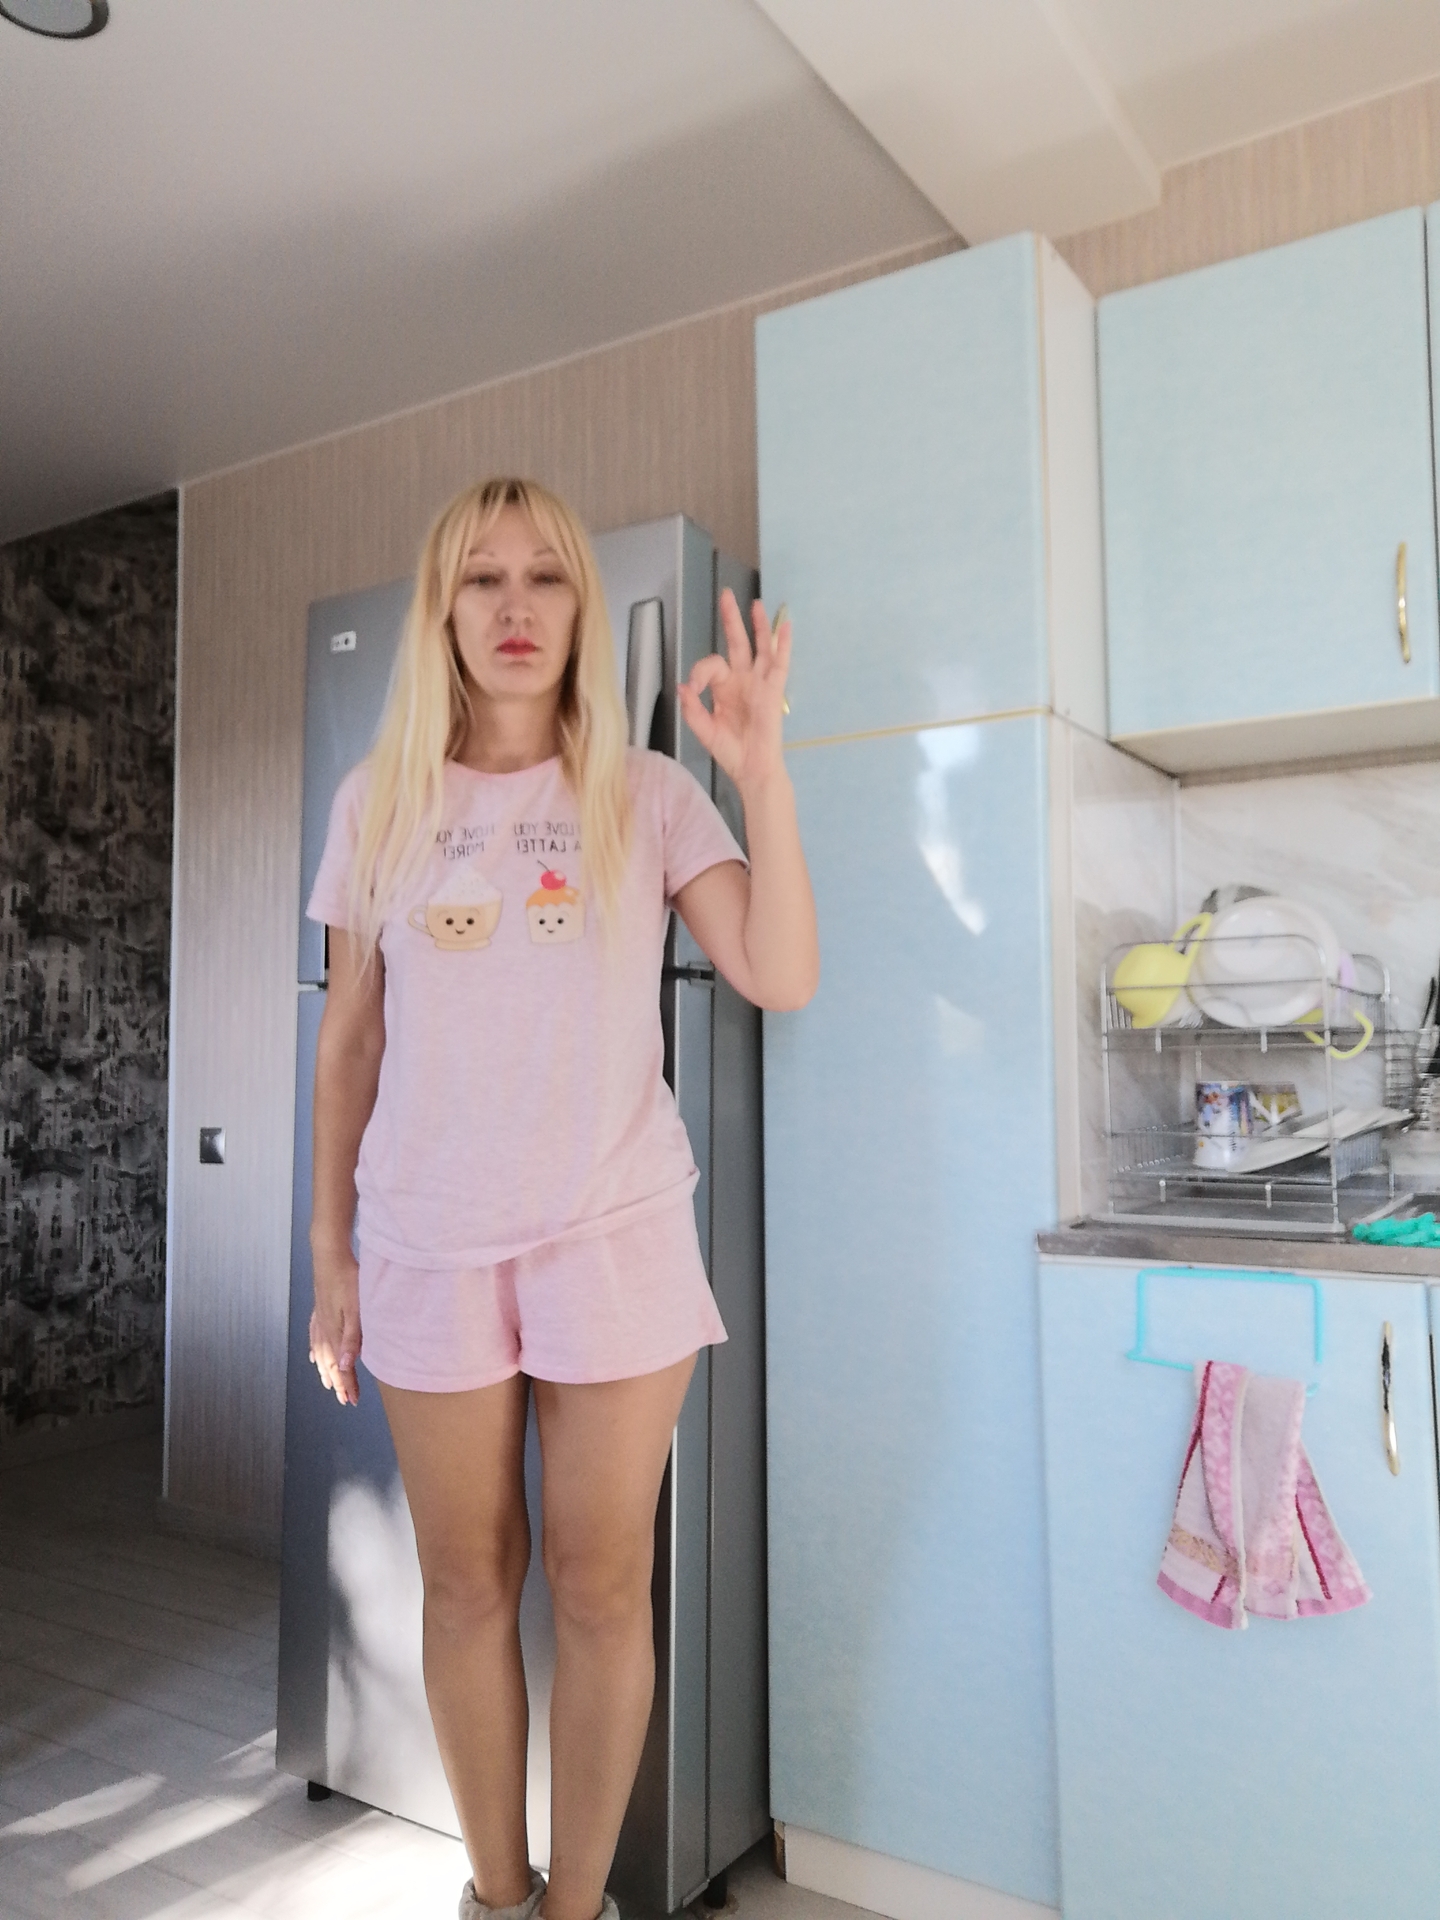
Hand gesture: ok